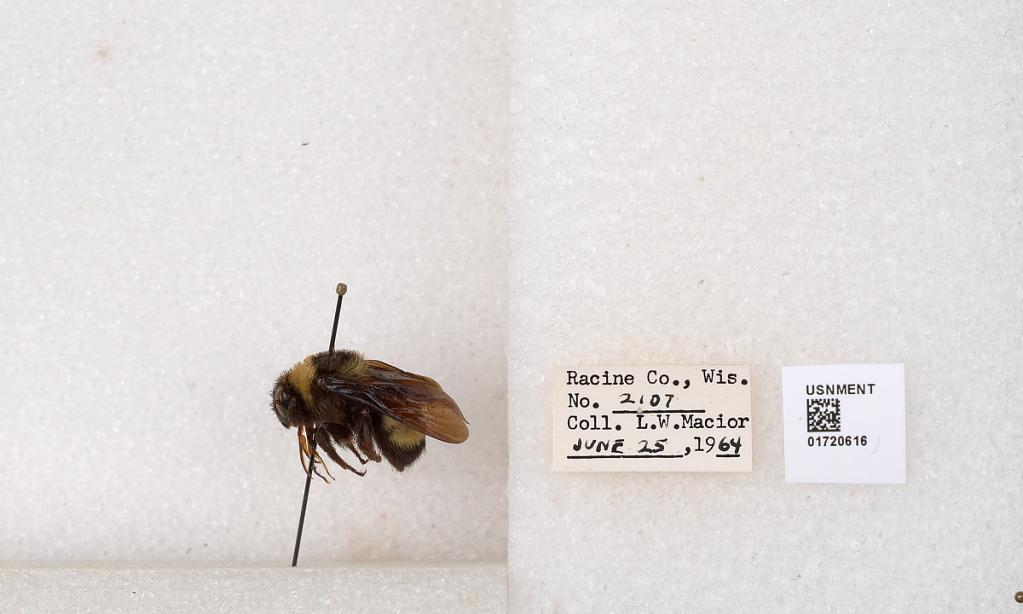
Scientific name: Bombus (Bombus) nevadensis auricormus
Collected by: L. Macior
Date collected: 1964-6-25
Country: United States
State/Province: Wisconsin
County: Racine
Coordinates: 42.7299, -87.8123